Black rhinoceros

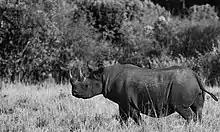
Black rhino in the Maasai Mara

For most of the 20th century the continental black rhino was the most numerous of all rhino species. Around 1900 there were probably several hundred thousand living in Africa. During the latter half of the 20th century their numbers were severely reduced from an estimated 70,000 in the late 1960s to only 10,000 to 15,000 in 1981. In the early 1990s the number dipped below 2,500, and in 2004 it was reported that only 2,410 black rhinos remained. According to the International Rhino Foundation—housed in Yulee, Florida at White Oak Conservation, which breeds black rhinos—the total African population had recovered to 4,240 by 2008 (which suggests that the 2004 number was low). By 2009 the population of 5,500 was either steady or slowly increasing.